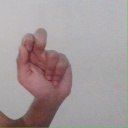
अक्षर: ढ